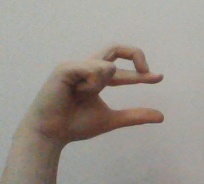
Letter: thal